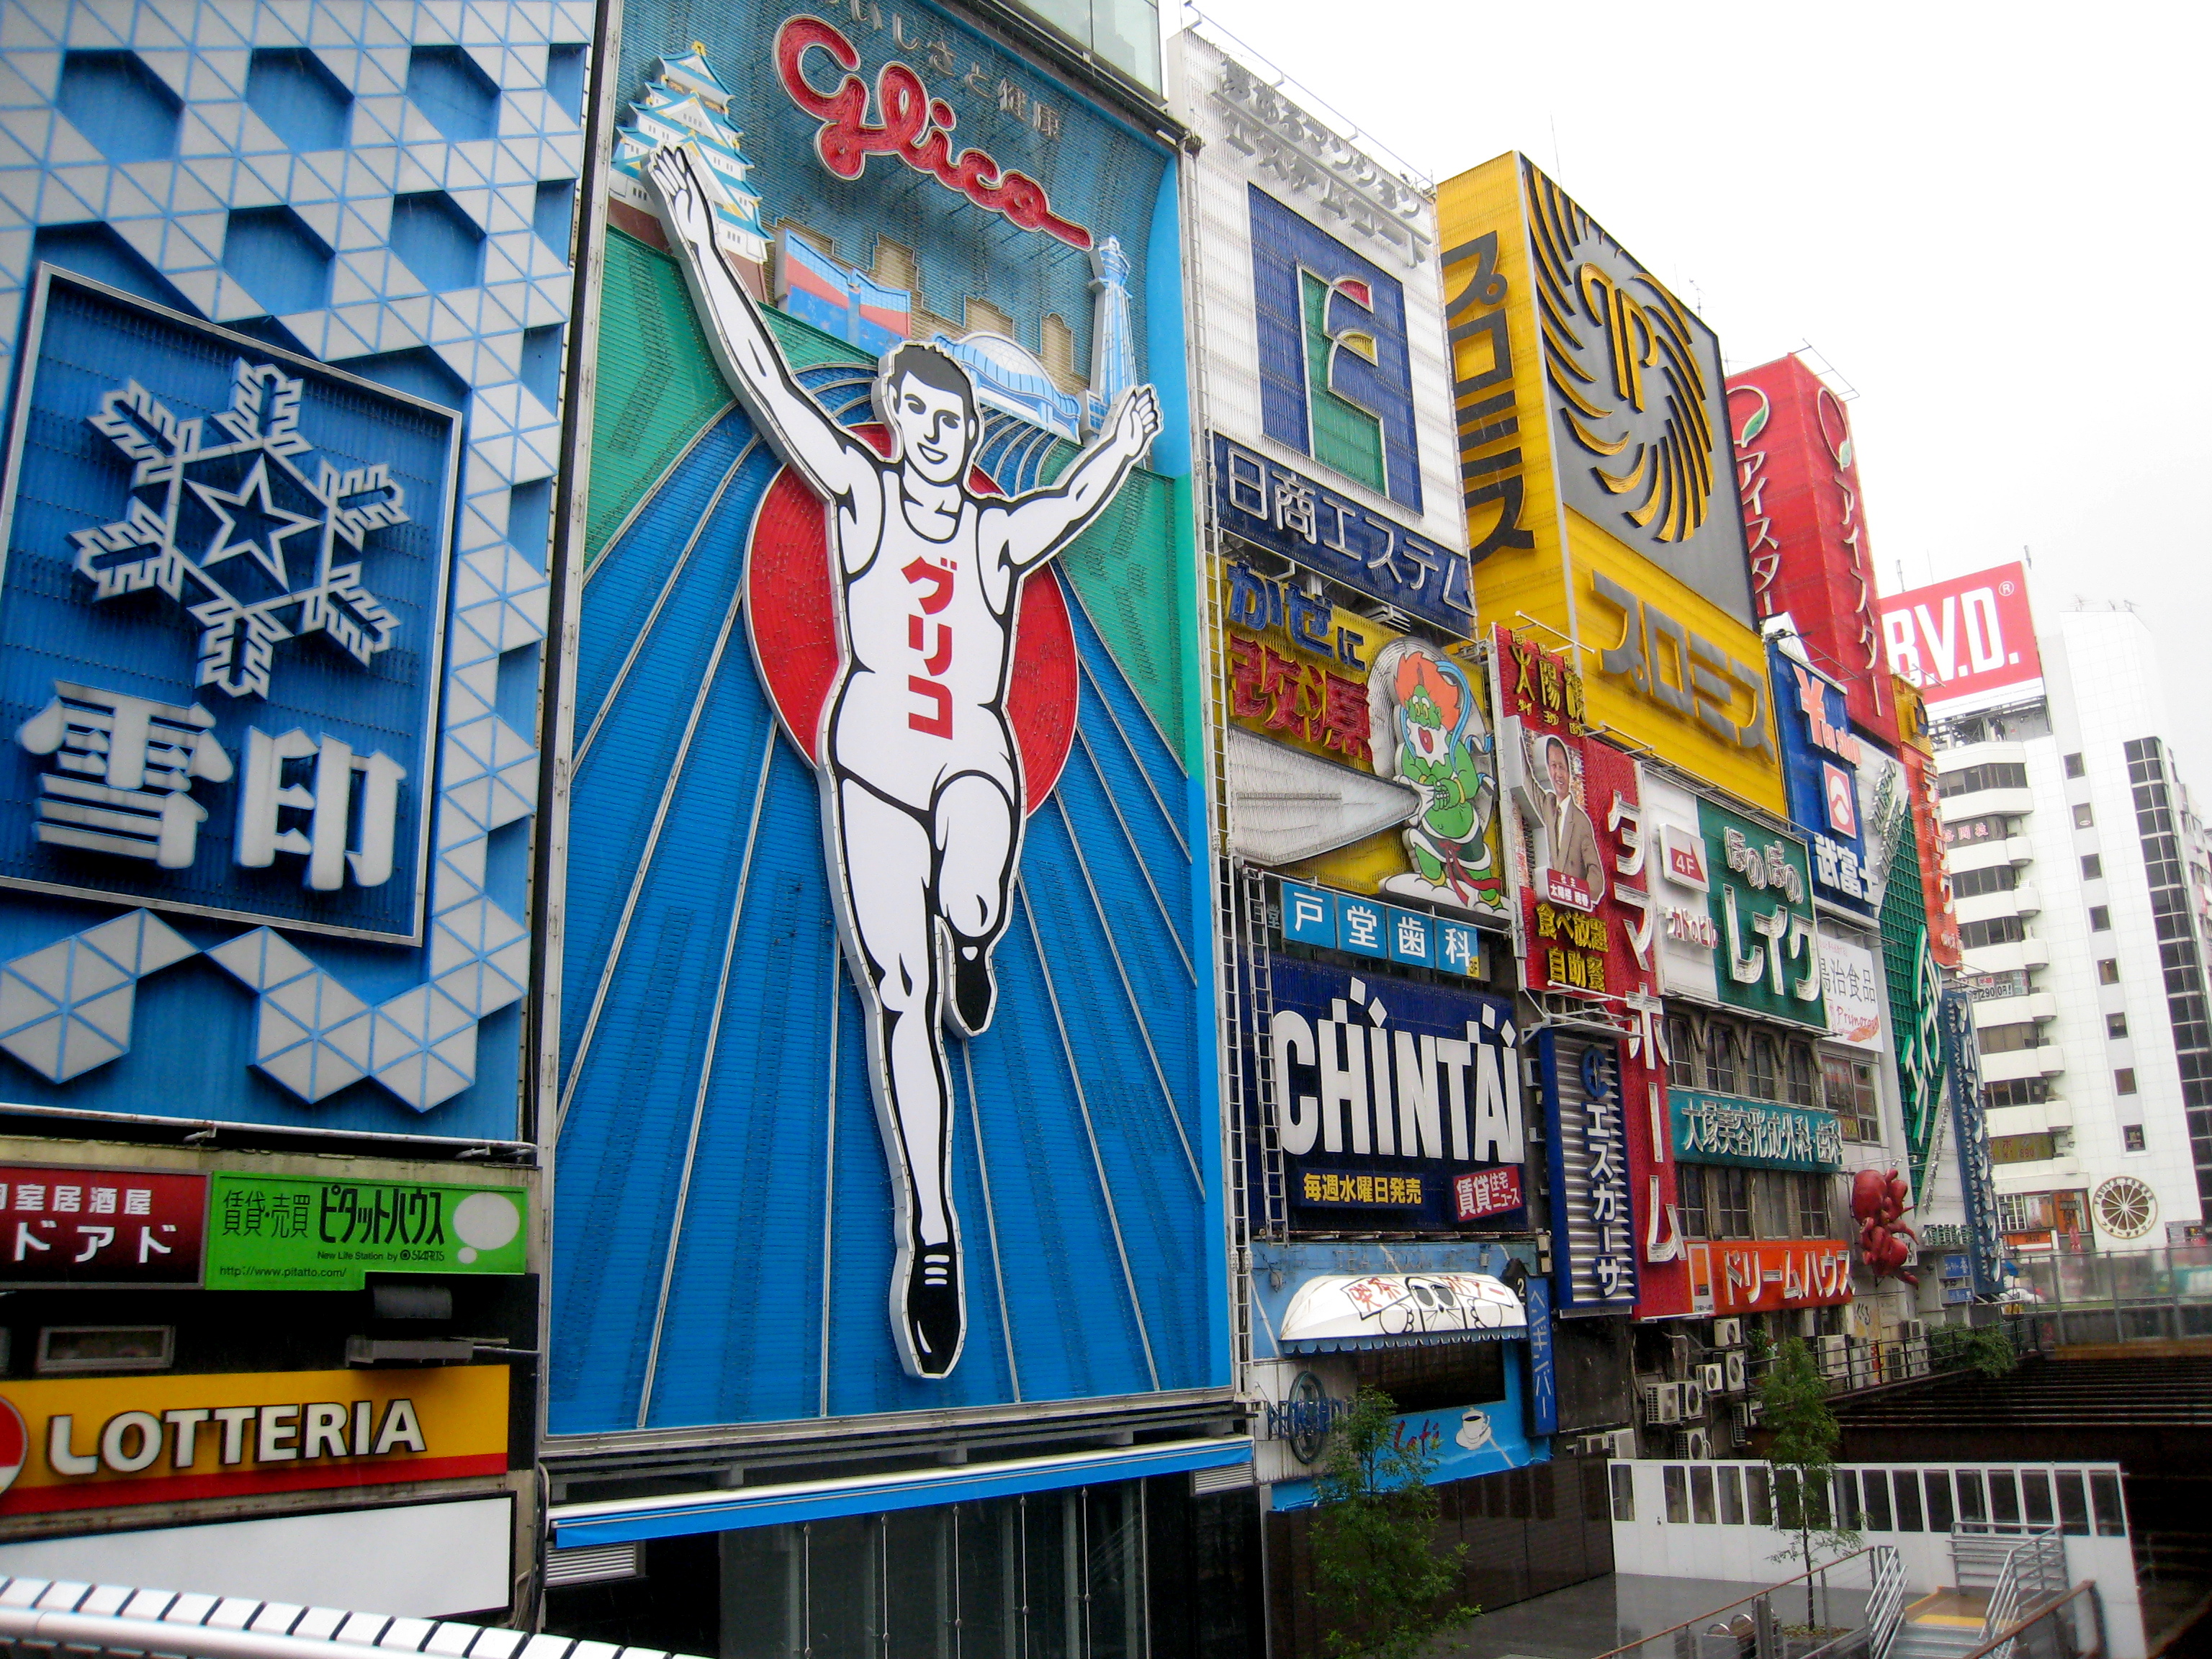
advertising, banner, japan, signage, art, mural, billboard, display device